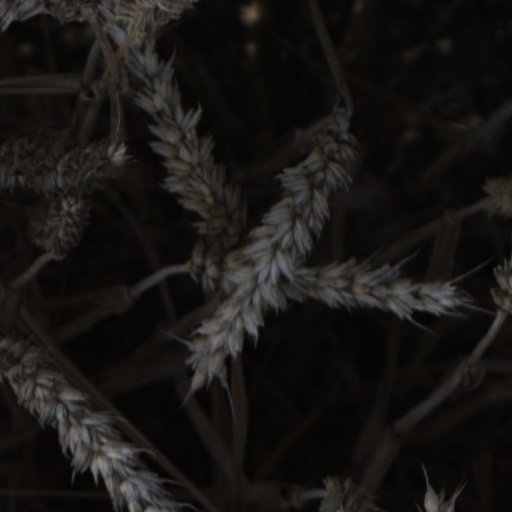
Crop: wheat